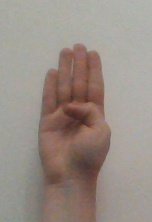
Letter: kaaf